Wat Srinagarindravararam

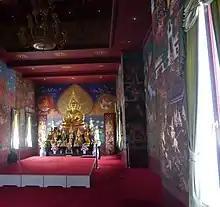
Interior of the main hall

Wat Srinagarindravararam is a Theravada Buddhist temple in Gretzenbach, Switzerland. The temple serves the spiritual needs of the local Thai, Khmer, Lao and Swiss Buddhist community and also as a centre of learning.